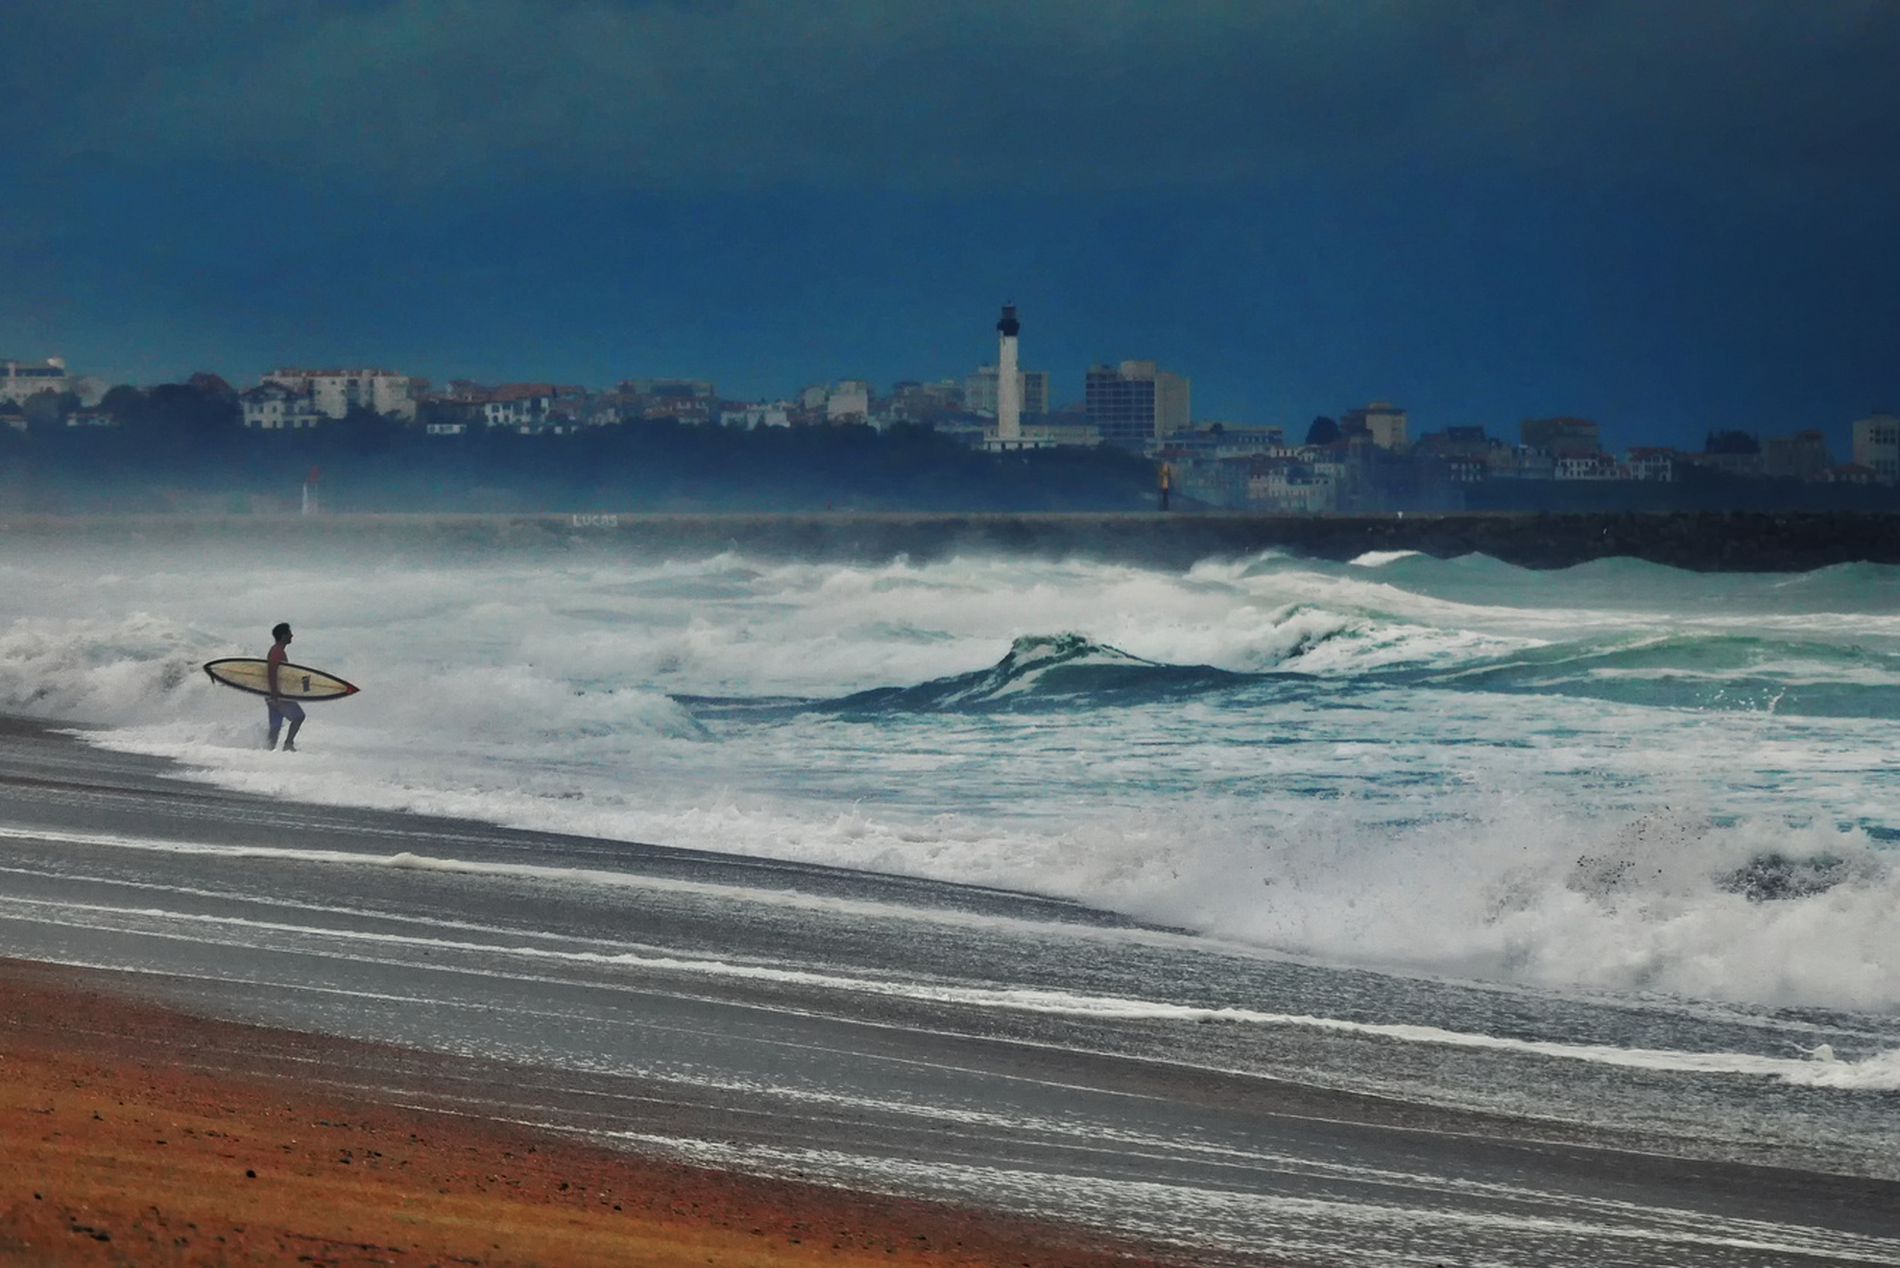
Wave Challenge
Coastal landscape showing a surfer holding his board on a sandy beach next to breaking waves, with a headland and a city in the distance under a dark sky.
From a wide angle, a surfer appears on a sandy beach next to breaking waves and a headland, with a distant city under a dark sky, in a stormy and dramatic atmosphere and a mood that suggests defiance and unity with nature. Color palette: dark blue, gray, white, light brown. Shooting style: panoramic with soft natural light.
Labels: Nature, Outdoors, Sea, Water, Sea Waves, City, Person, Metropolis, Urban, Beach, Coast, Shoreline, Sky, Scenery, Leisure Activities, Sport, Surfing, Architecture, Building, Cityscape, Beacon, Lighthouse, Tower, Landscape, Aircraft, Flight, Transportation, Vehicle, Waterfront, Weather, Horizon, Airport, Takeoff, Helicopter, Animal, Bird, Flying, Office Building, Airfield, rocky tongue, surfer, Surfer, Surfboard
Camera: Panasonic DC-GX9
Lens: LUMIX G VARIO PZ 45-175/F4.0-5.6, LUMIX G VARIO PZ 45-175mm F4.0-5.6
Aperture: F7.1
Exposure: 1/1300 sec
ISO: 200
Focal length: 175.0 mm